Miryang Baekjung Festival

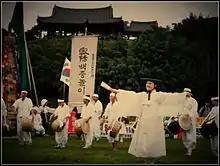
Miryang Baekjung Festival

The Miryang baekjung nori is a festival held in the Korean city of Miryang to celebrate the holiday of "Baekjung". Whilst "Baekjung" is a national celebration, the specific festivities in Milyang are regarded as one of the Important Intangible Cultural Properties of Korea.